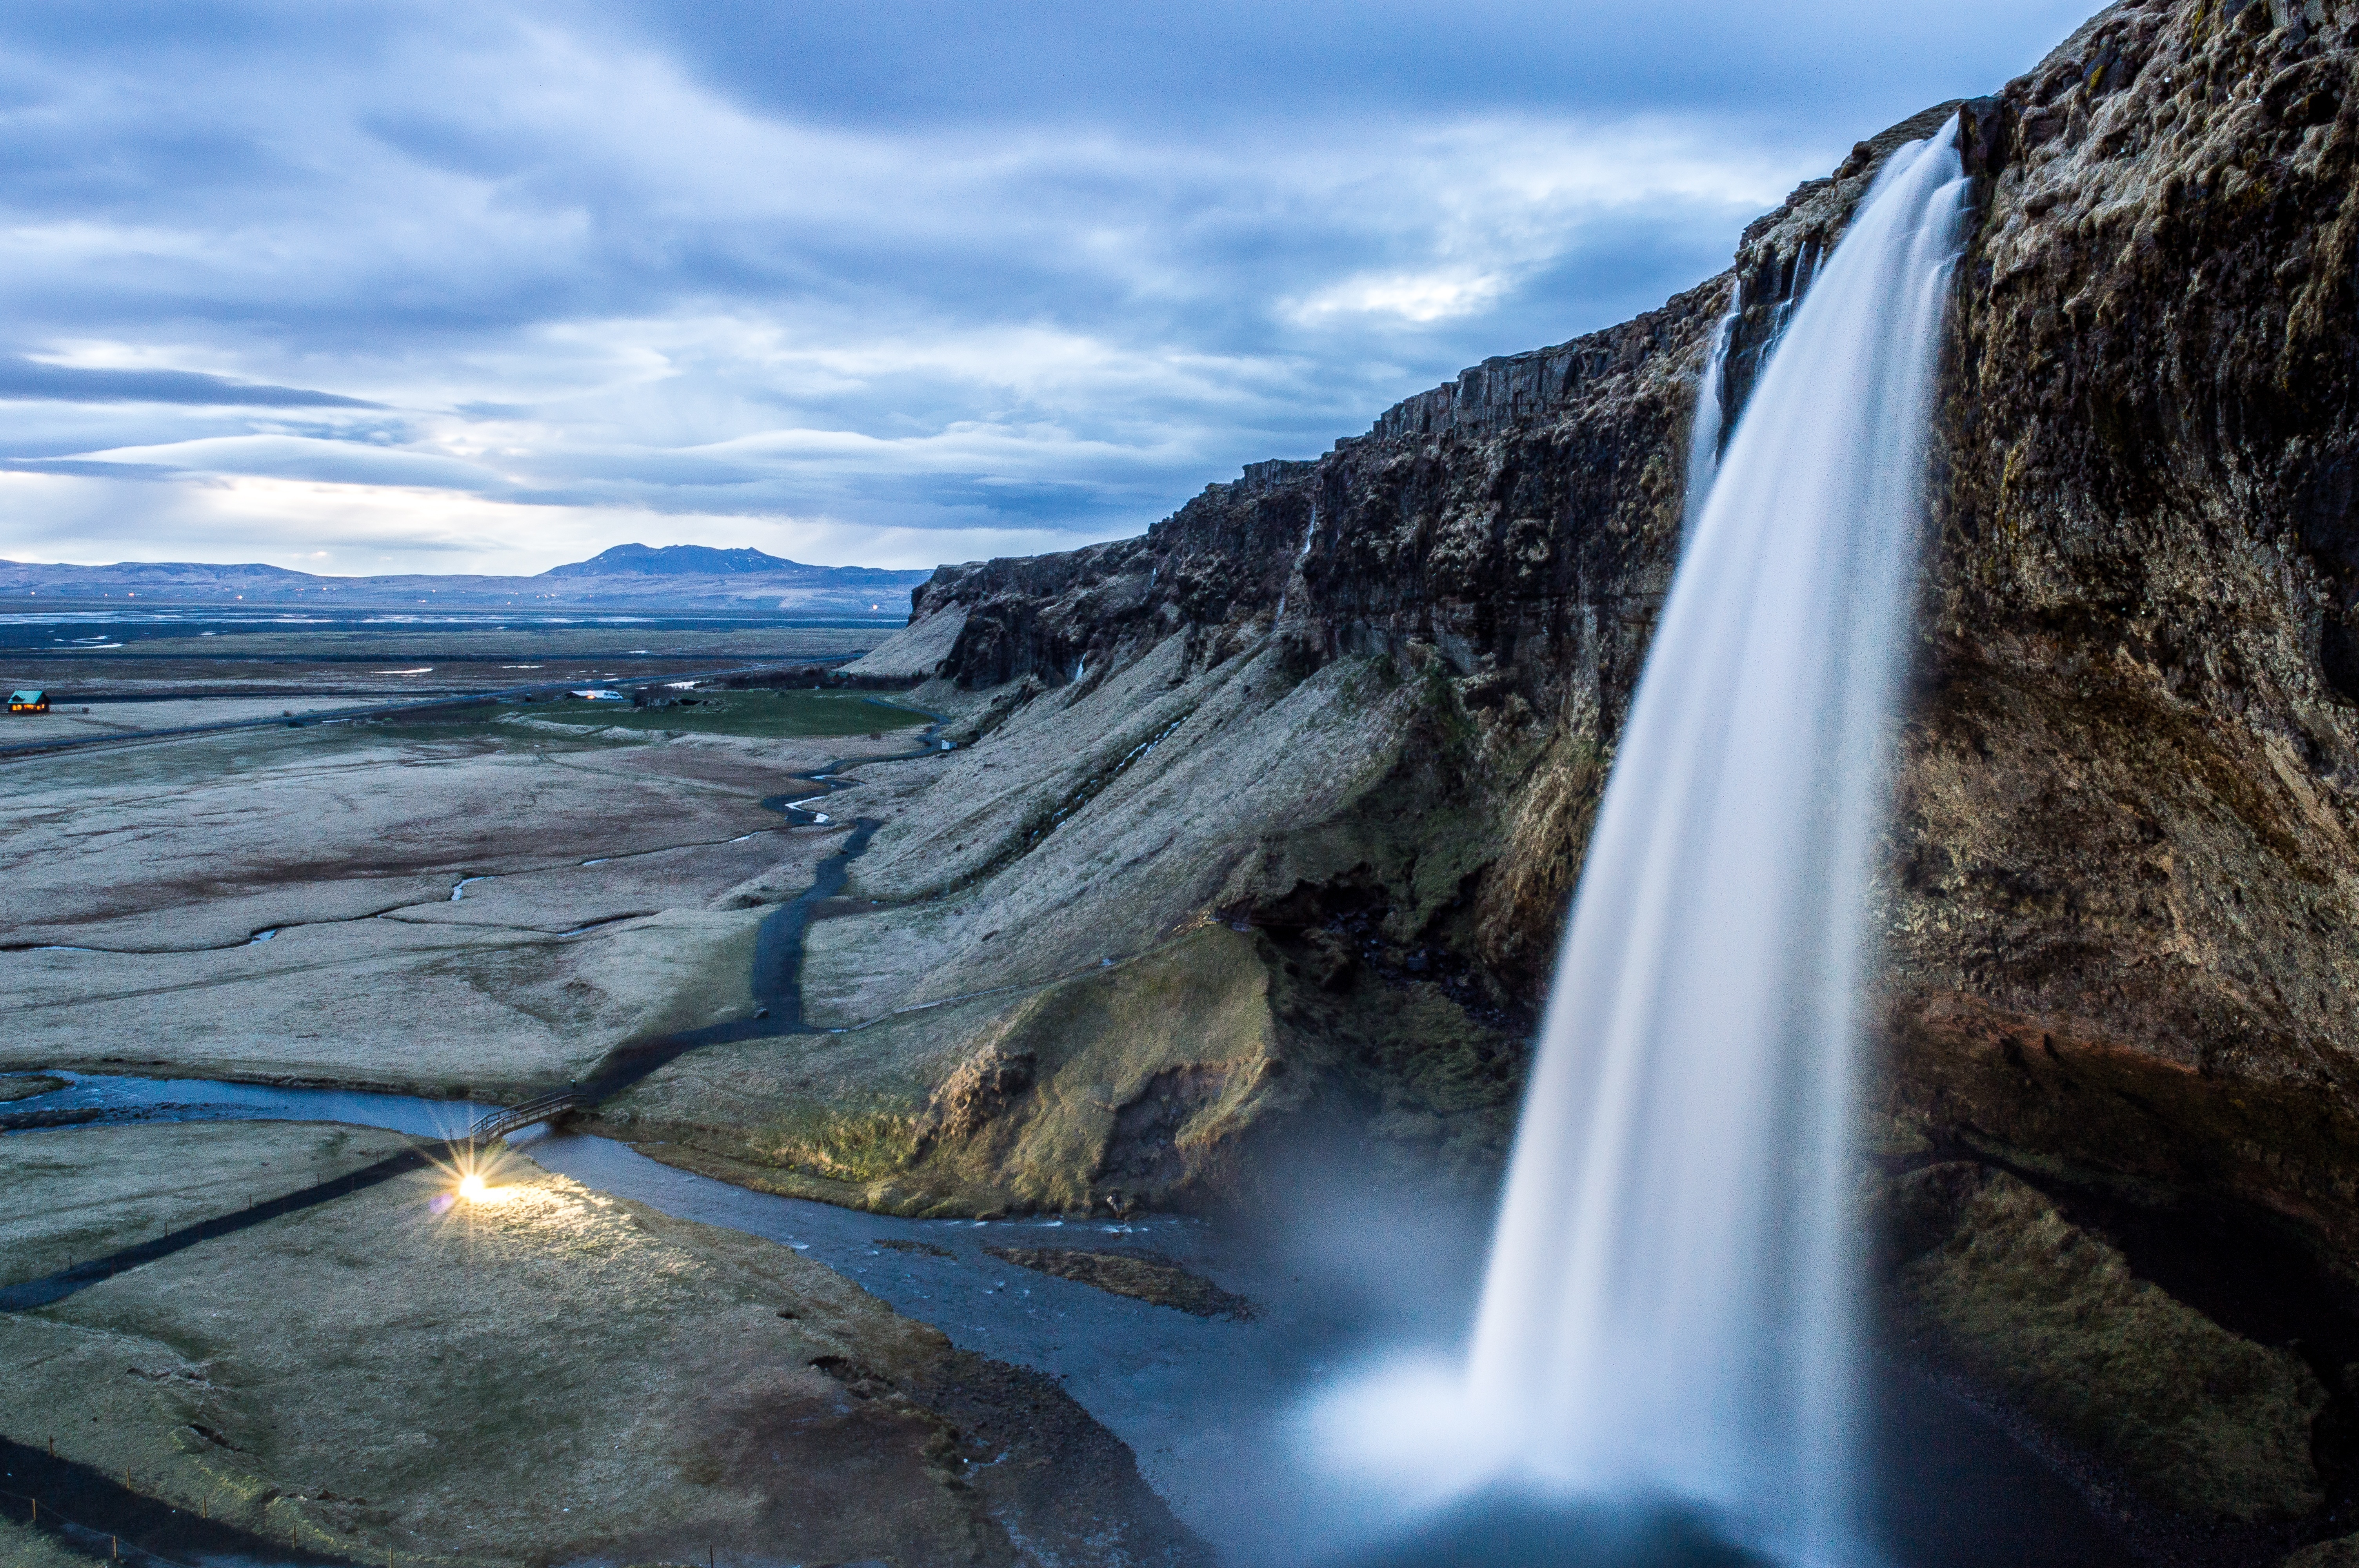
landscape, sea, coast, water, nature, rock, waterfall, mountain, wave, cliff, environment, cascade, scenery, terrain, body of water, water feature